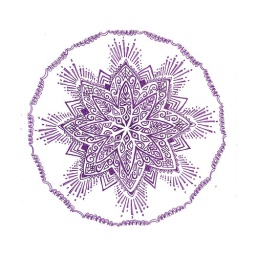
This design was inspired by the lamp hanging in the foyer of my friend Graham's house in Cabbagetown.